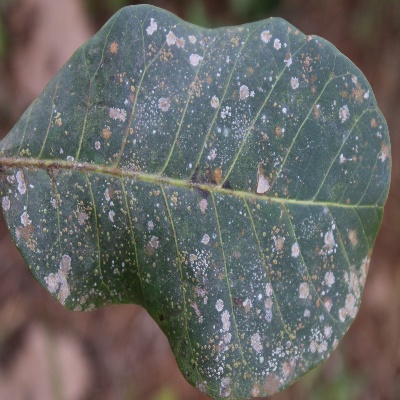
Crop: Cashew
Condition: red rust